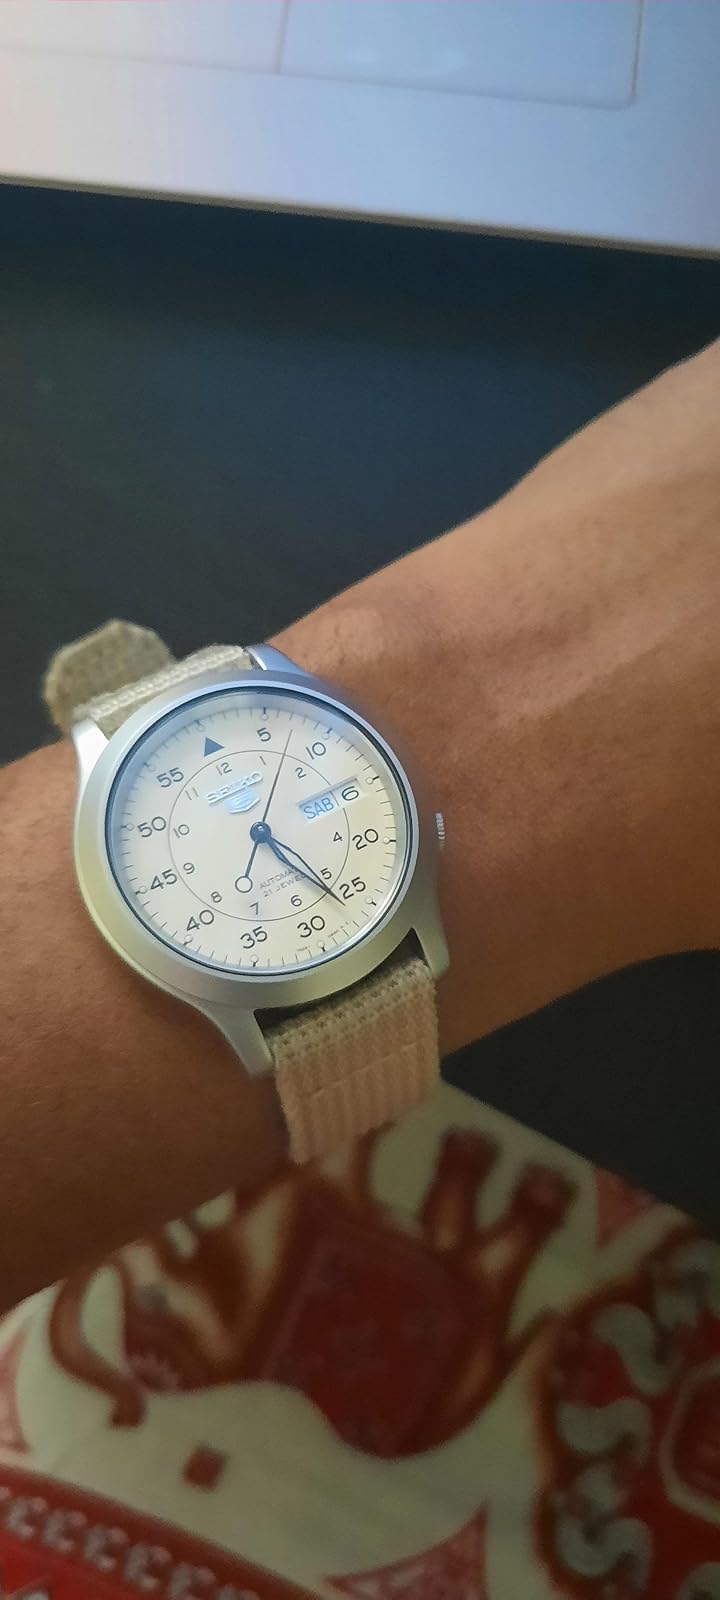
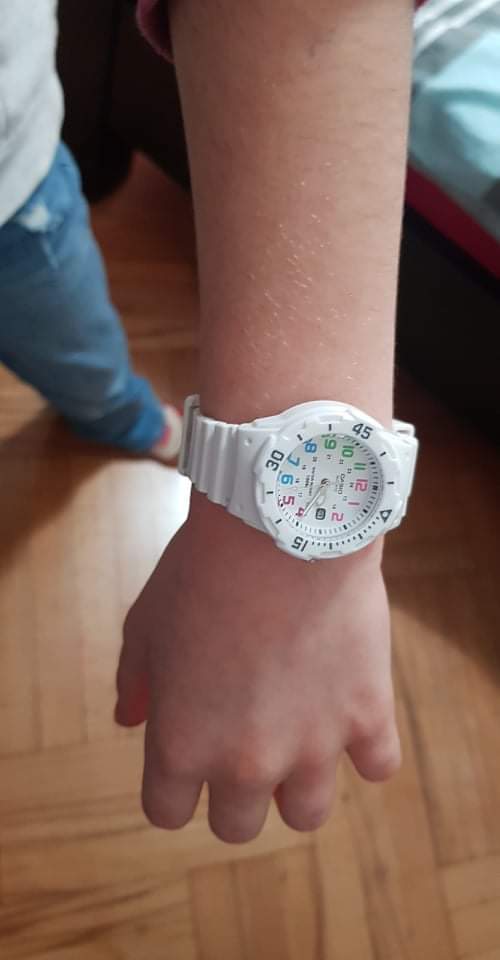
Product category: accessories_watch
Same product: no